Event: Nepal Earthquake
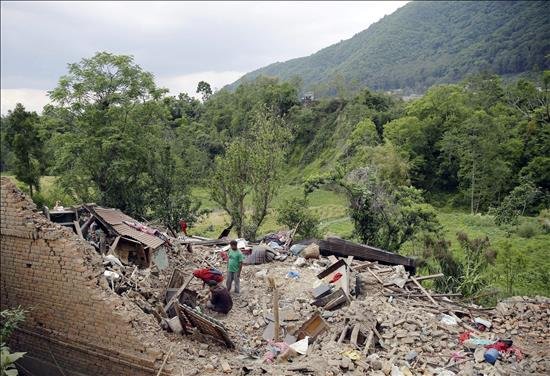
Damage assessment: damage